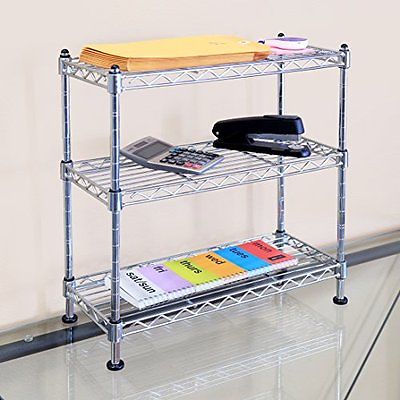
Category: cabinet